Giorgio Jackson

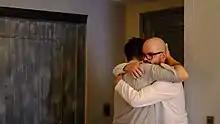
Giorgio Jackson celebrating with Gabriel Boric after Boric's election as President of Chile in 2021.

Jackson took up his position as deputy on March 11, 2014. In the Congress he sat on the Permanent Commissions of Education. He also participated in the Citizen Security Commission, managing the creation of a commission investigating the role of the police in the most vulnerable sectors of the country.